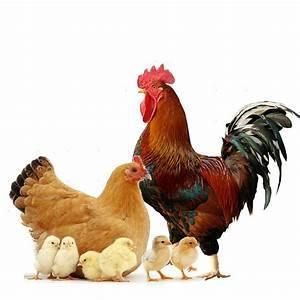
chicken